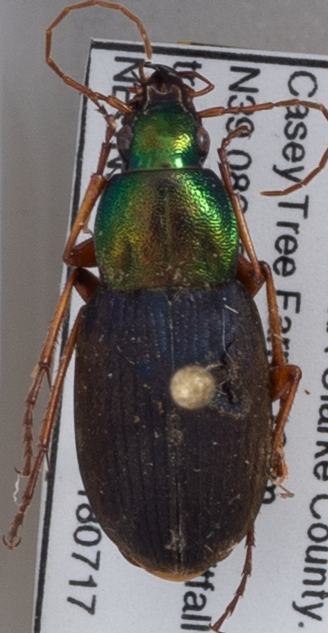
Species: Chlaenius emarginatus
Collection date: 2018-07-17
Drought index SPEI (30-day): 0.924
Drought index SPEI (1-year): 1.28
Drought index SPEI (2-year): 1.01